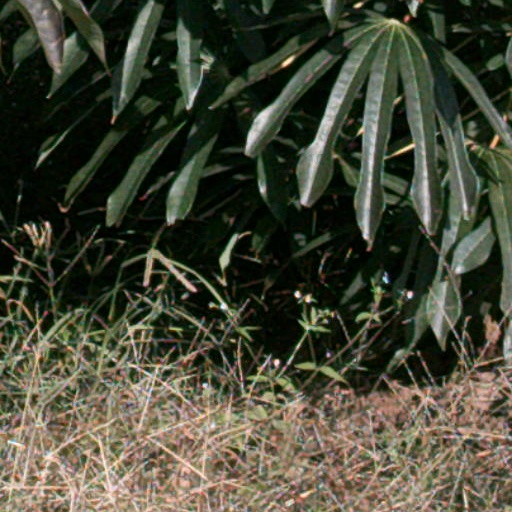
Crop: cassava